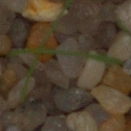
Label: loose_silkybent